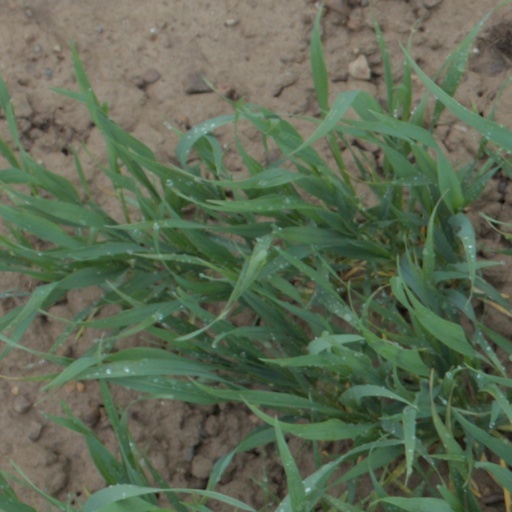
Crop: wheat